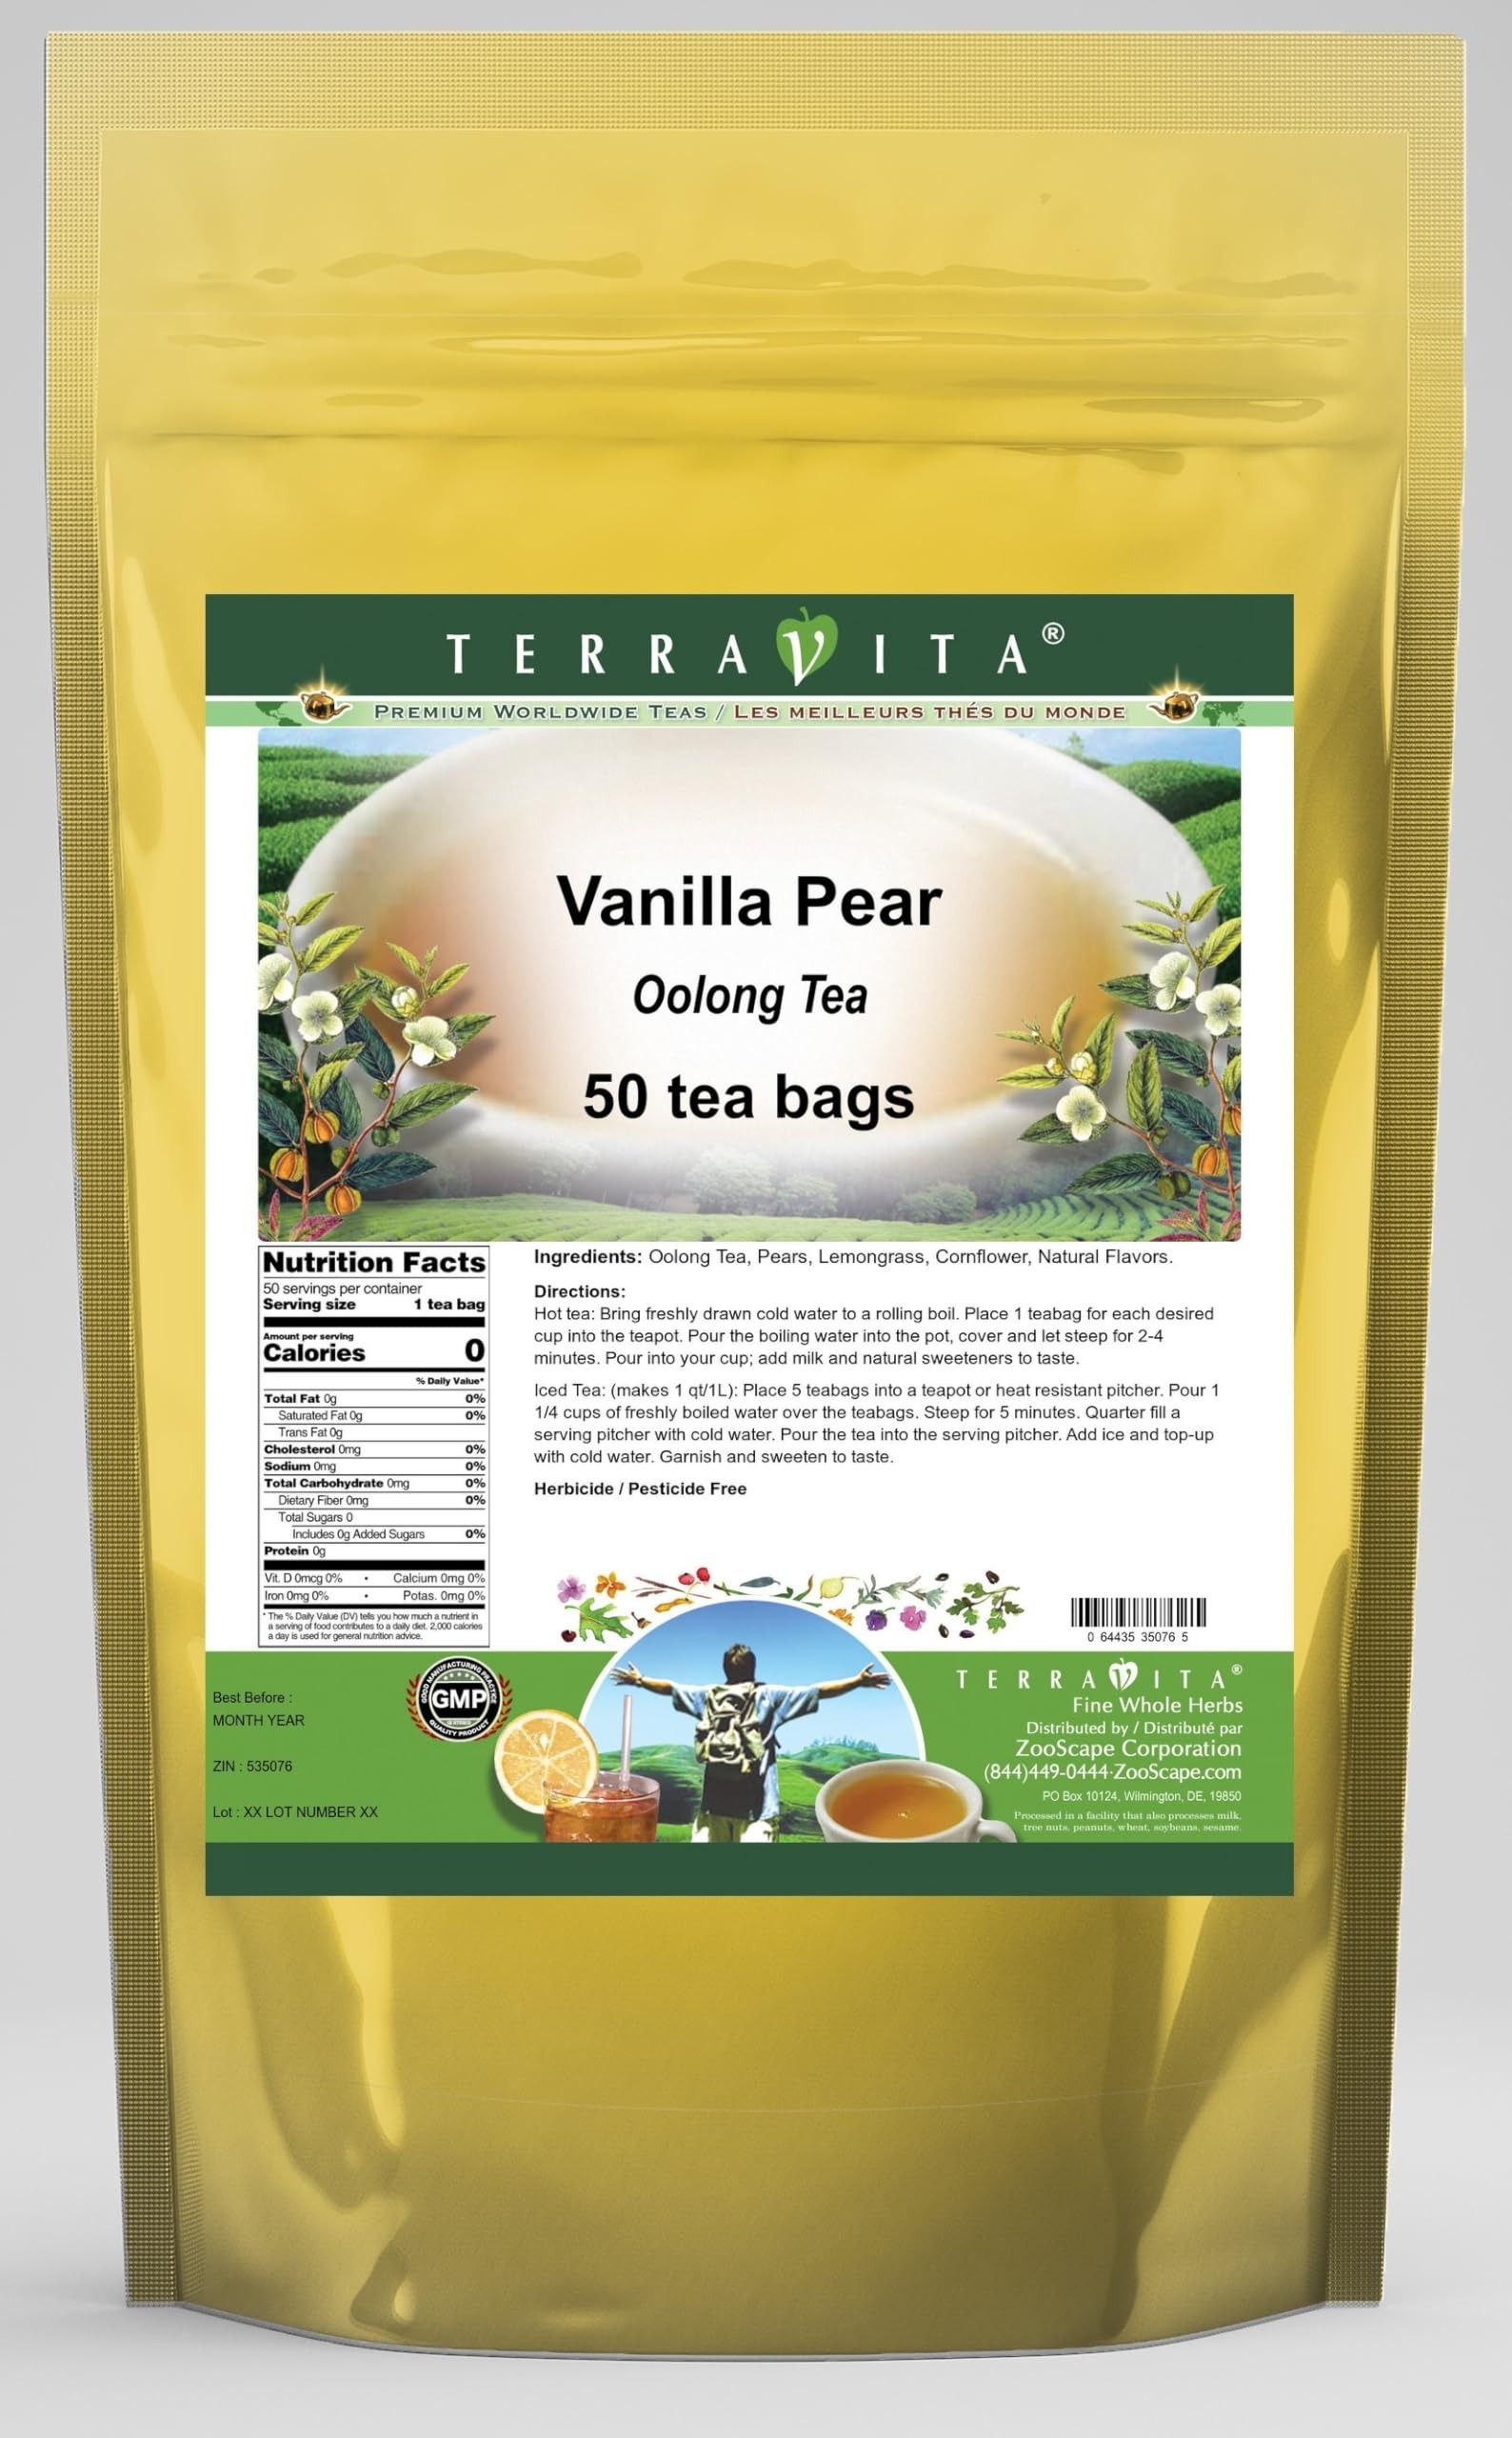
Item Name: Vanilla Pear Oolong Tea (50 tea bags, ZIN: 535076)
Bullet Point 1: Our Vanilla Pear Oolong Tea is a luxurious flavored Oolong tea with Pears, Lemongrass and Cornflower that you can enjoy hot or cold! The Vanilla Pear flavor and aroma is wonderful! - Ingredients: Oolong tea, Pears, Lemongrass, Cornflower and Natural Vanilla Pear Flavor.
Bullet Point 2: No fillers.
Bullet Point 3: Manufacturer: TerraVita
Bullet Point 4: Size: 50 tea bags
Bullet Point 5: Oolong Tea Bags - Packed in a convenient upright pouch!
Product Description: Our Vanilla Pear Oolong Tea is a luxurious flavored Oolong tea with Pears, Lemongrass and Cornflower that you can enjoy hot or cold! The Vanilla Pear flavor and aroma is wonderful! - Ingredients: Oolong tea, Pears, Lemongrass, Cornflower and Natural Vanilla Pear Flavor. - Hot tea brewing method: Bring freshly drawn cold water to a rolling boil. Place 1 teabag for each desired cup into the teapot. Pour the boiling water into the pot, cover and let steep for 2-4 minutes. Pour into your cup; add milk and natural sweeteners to taste. - Iced tea brewing method: (to make 1 liter/quart): Place 5 teabags into a teapot or heat resistant pitcher. Pour 1 1/4 cups of freshly boiled water over the teabags. Steep for 5 minutes. Quarter fill a serving pitcher with cold water. Pour the tea into the serving pitcher. Add ice and top-up with cold water. Garnish and sweeten to taste. - TerraVita is an exclusive line of premium-quality, natural source products that use only the finest, purest and most potent ingredients found around the world. TerraVita is hallmarked by the highest possible standards of purity, potency, stability and freshness. All of our products are prepared with the highest elements of quality control, from raw materials through the entire manufacturing process, up to and including the moment that the bottles or bags are sealed for freshness and shipped out to you. Our highest possible standards are certified by independent laboratories and backed by our personal guarantee. - TerraVita exists to meet and ensure your family's health and wellness without the harmful effects of chemicals and health products. We strive to make all of our products affordable and reliable and are constantly searching the market to maintain our affordability and to look for new ways to serve yo
Value: 50.0
Unit: Count

Price: 20.08